Swarthmore College

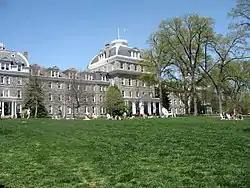
Parrish Hall, named in honor of the first president, Edward Parrish (1822–1872), contains the admissions, housing and financial aid offices, along with student housing on the upper floors

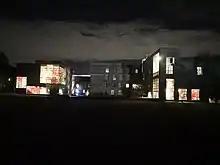
Alice Paul and David Kemp, two of the newer buildings, won the American Institute of Architects Housing Awards in 2010.

The name "Swarthmore" has its roots in early Quaker history. In England, Swarthmoor Hall near the town of Ulverston, Cumbria, (previously in Lancashire), was the home of Thomas and Margaret Fell in 1652 when George Fox, fresh from his epiphany atop Pendle Hill in 1651, came to visit. The visitation turned into a long association, as Fox persuaded the couple of his views. Swarthmore was used for the first meetings of what became known as the Religious Society of Friends (later colloquially labeled "The Quakers").